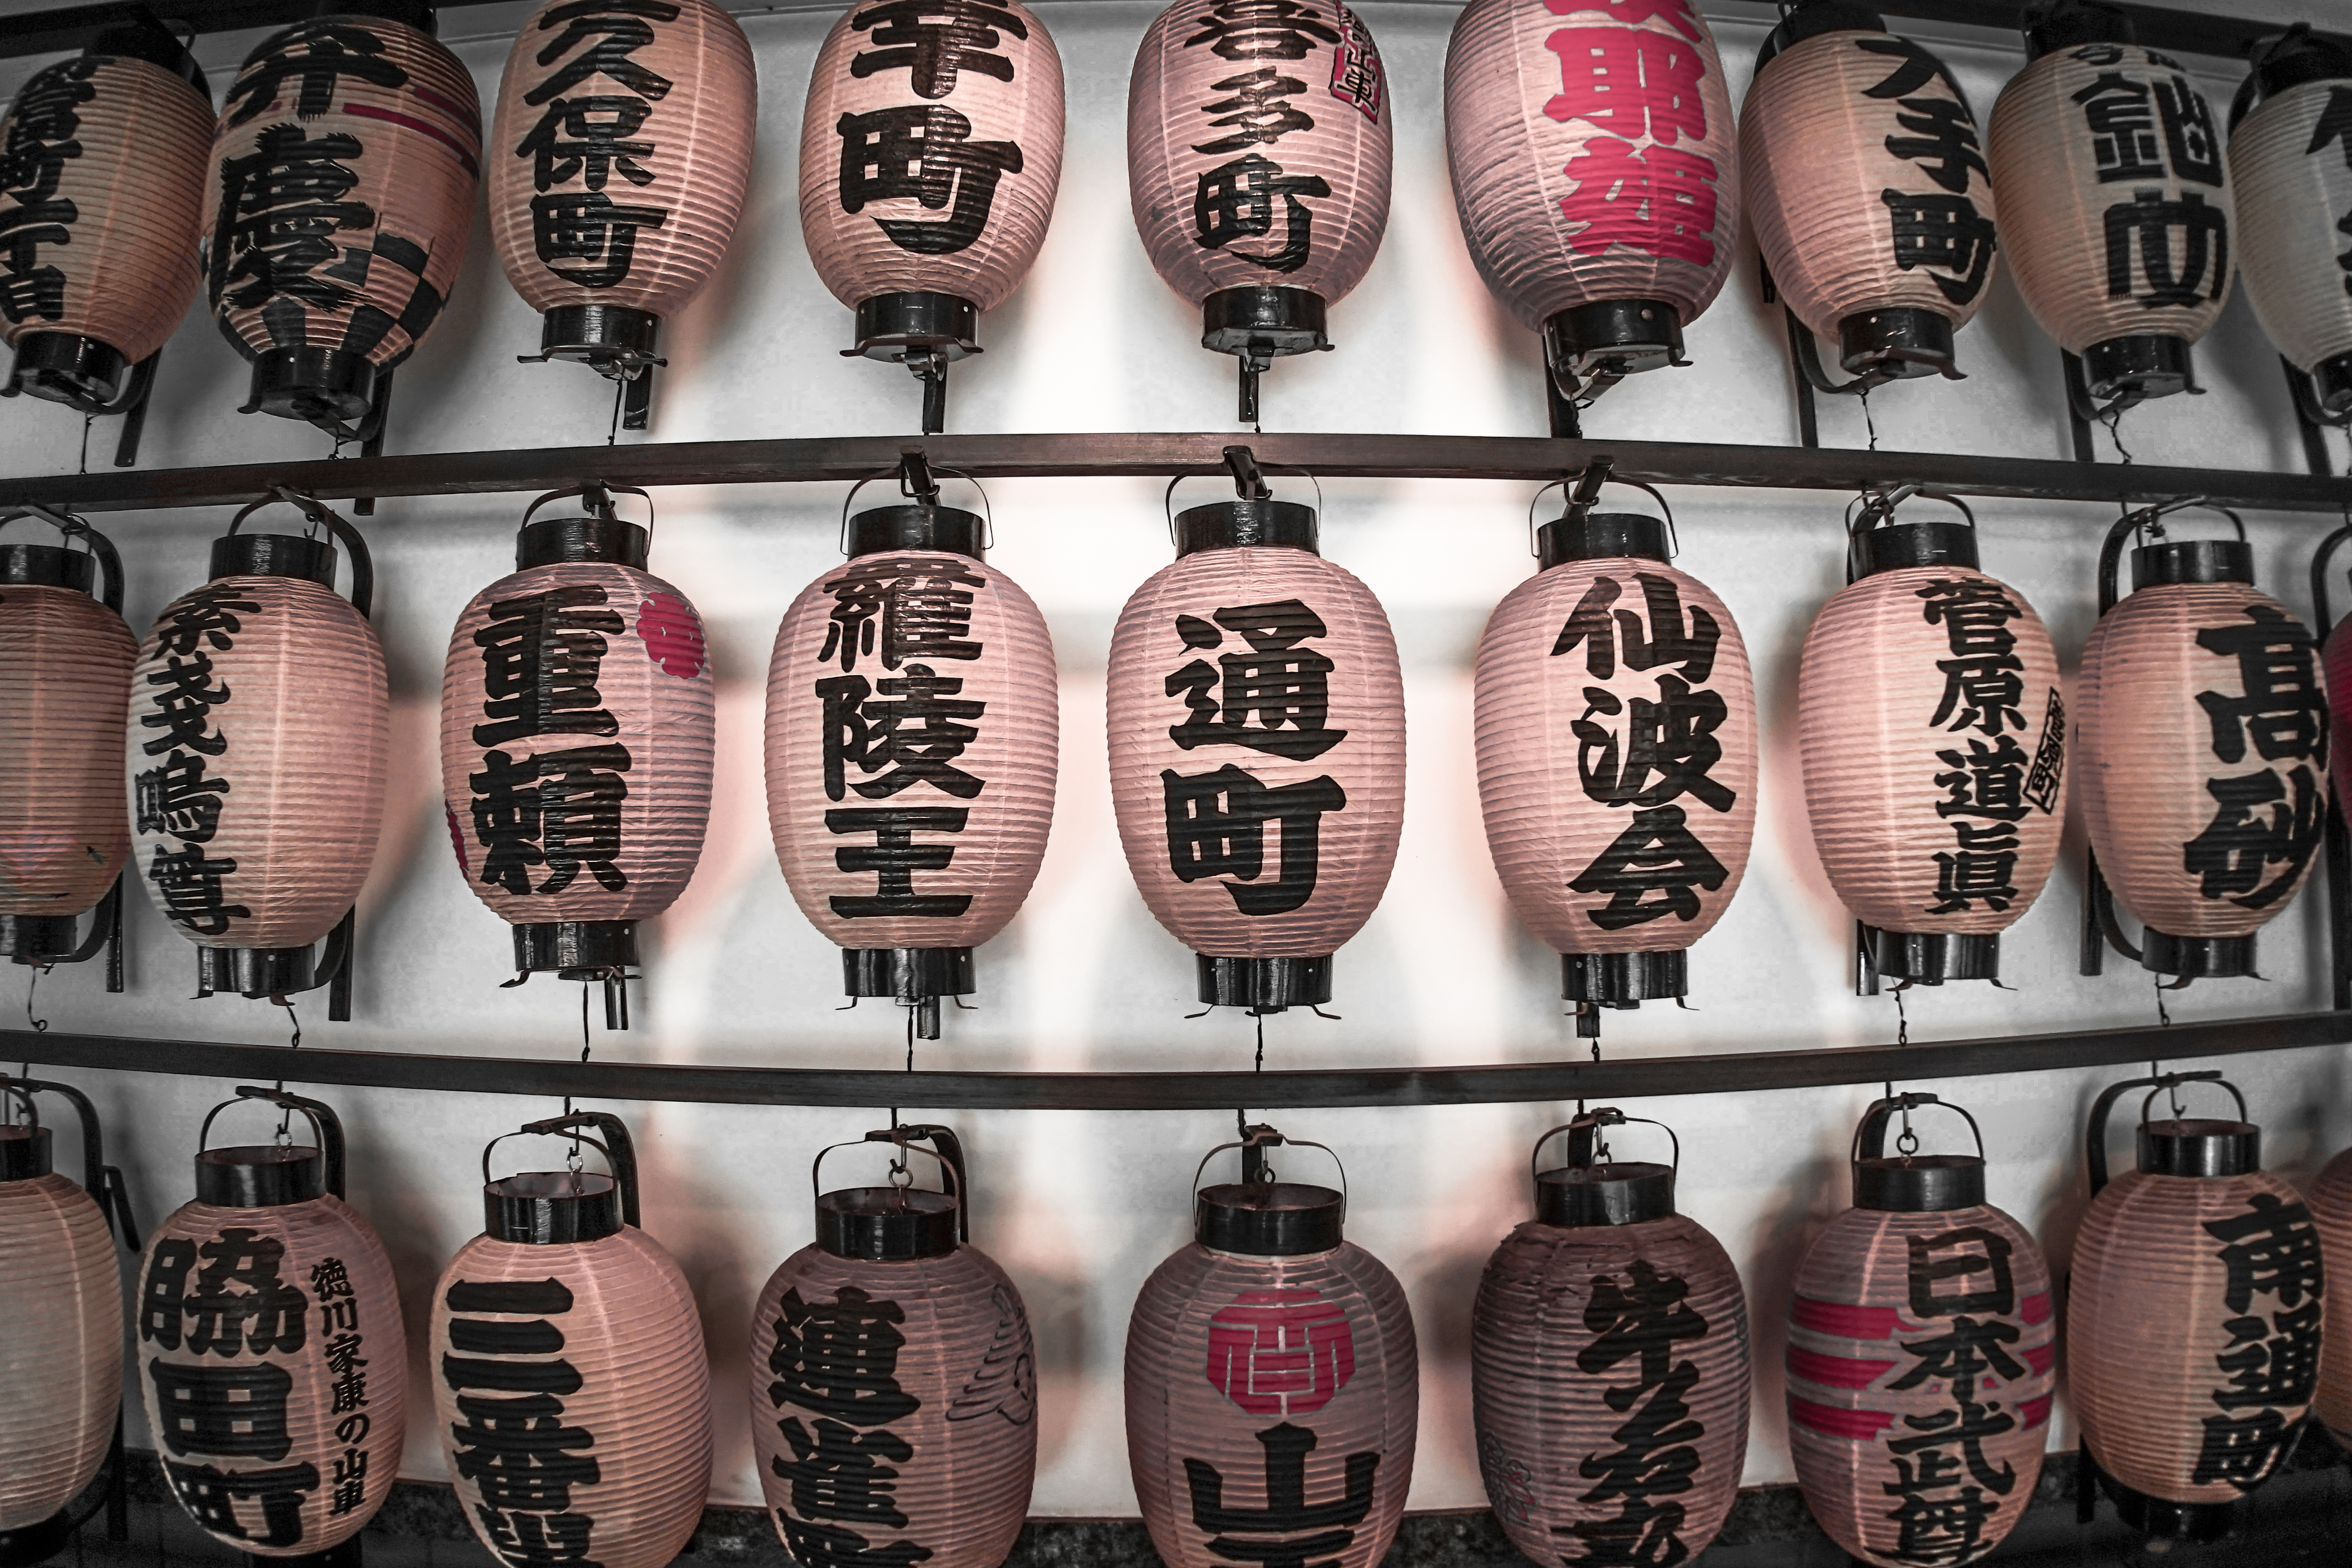
shoe, japan, footwear, lanterns, saitama, ilce7m2, fe35mmf28za, kawagoe, koedo, kawagoefestivalhall